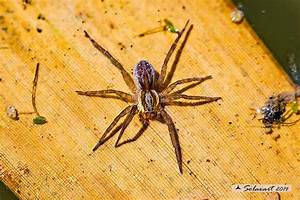
Label: spider